Titleist

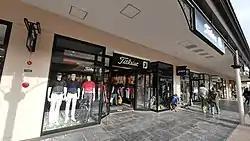
Titleist store at the Mitsui Outlet Park of Osaka, Japan, April 2015

Titleist has maintained endorsement deals with many leading professional players, including Ludvig Åberg, Cameron Smith, Jordan Spieth, Justin Thomas, and Will Zalatoris.